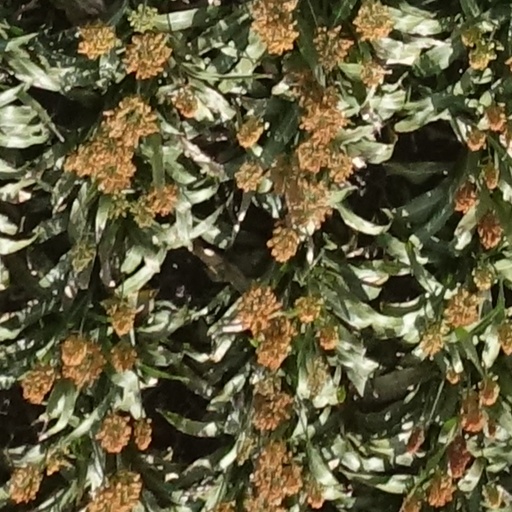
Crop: sorghum